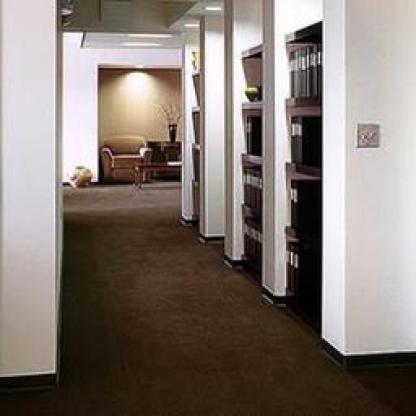
Scene: Indoor